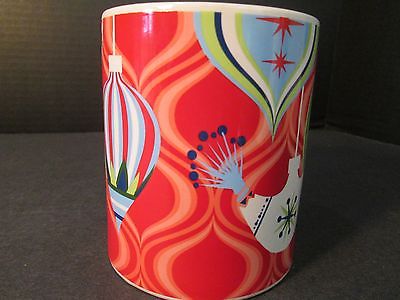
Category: mug